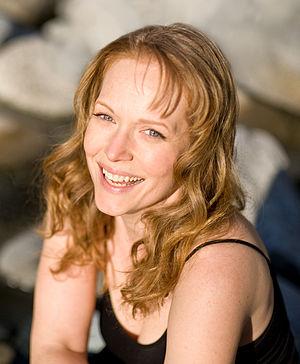
Chelah P. Horsdal, née le 19 juin 1973 à Vancouver, est une actrice canadienne.
Fallen est une mini-série américaine en trois épisodes de 82 minutes, créée par Mikael Salomon et Kevin Kerslake d'après un roman de Thomas E. Sniegoski et diffusée entre le 23 juillet 2006 et le 5 août 2007 sur ABC Family.